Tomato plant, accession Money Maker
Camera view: vertical (180 deg); turntable rotation: 60 degrees
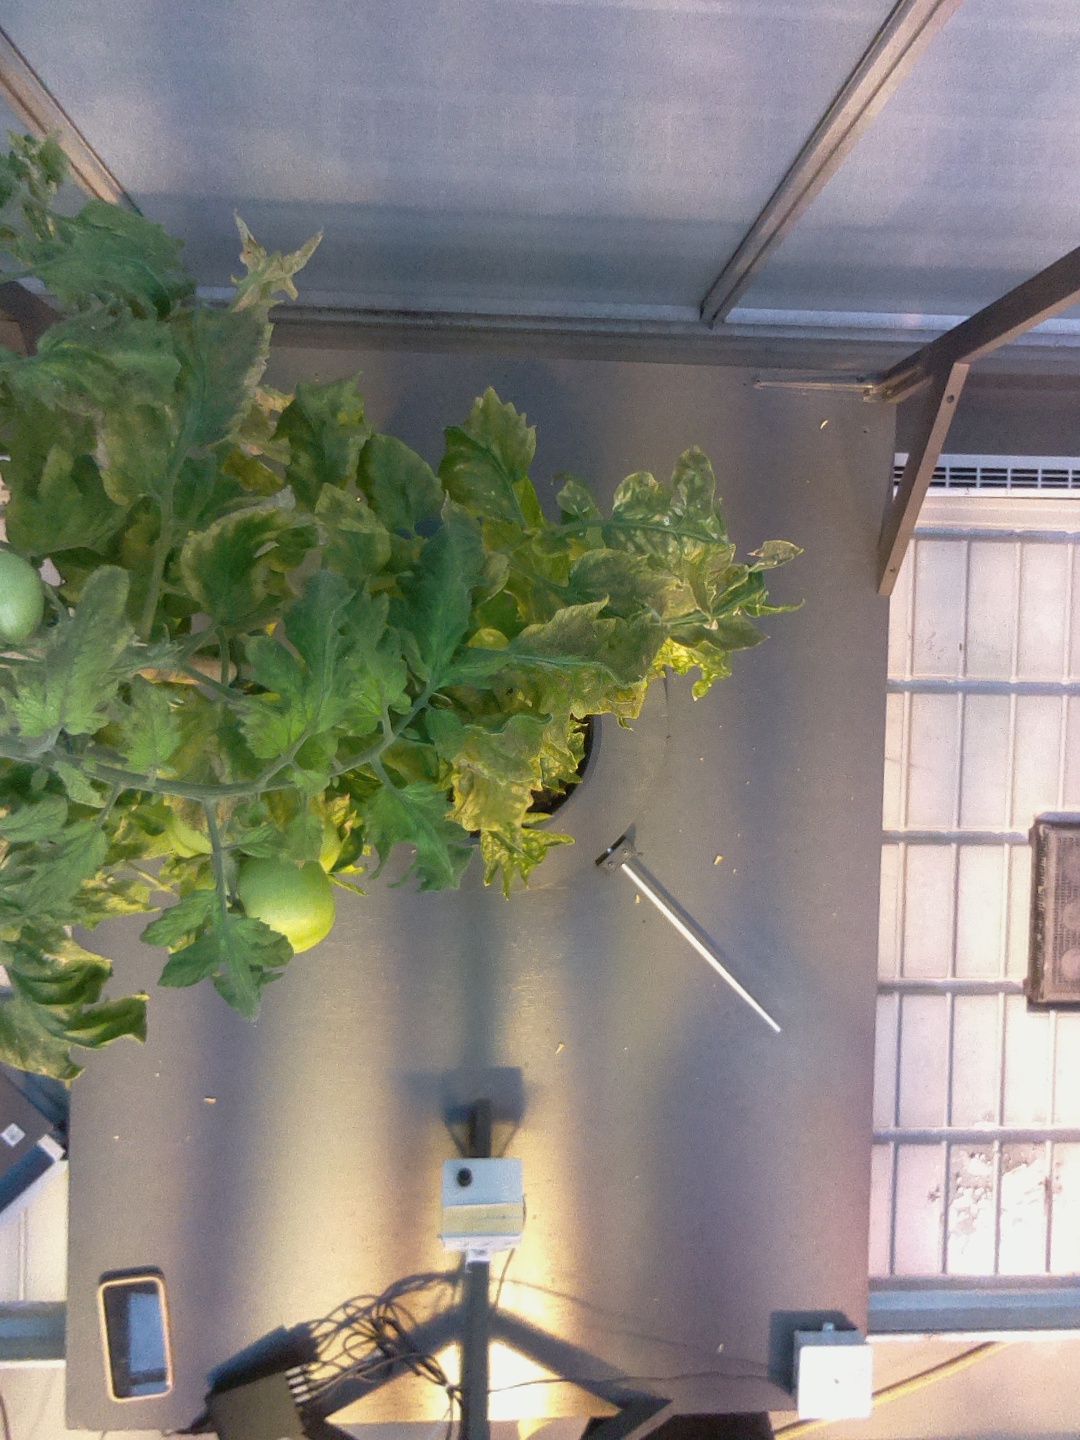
BBCH growth stage 79: 90% -100% of final fruit size